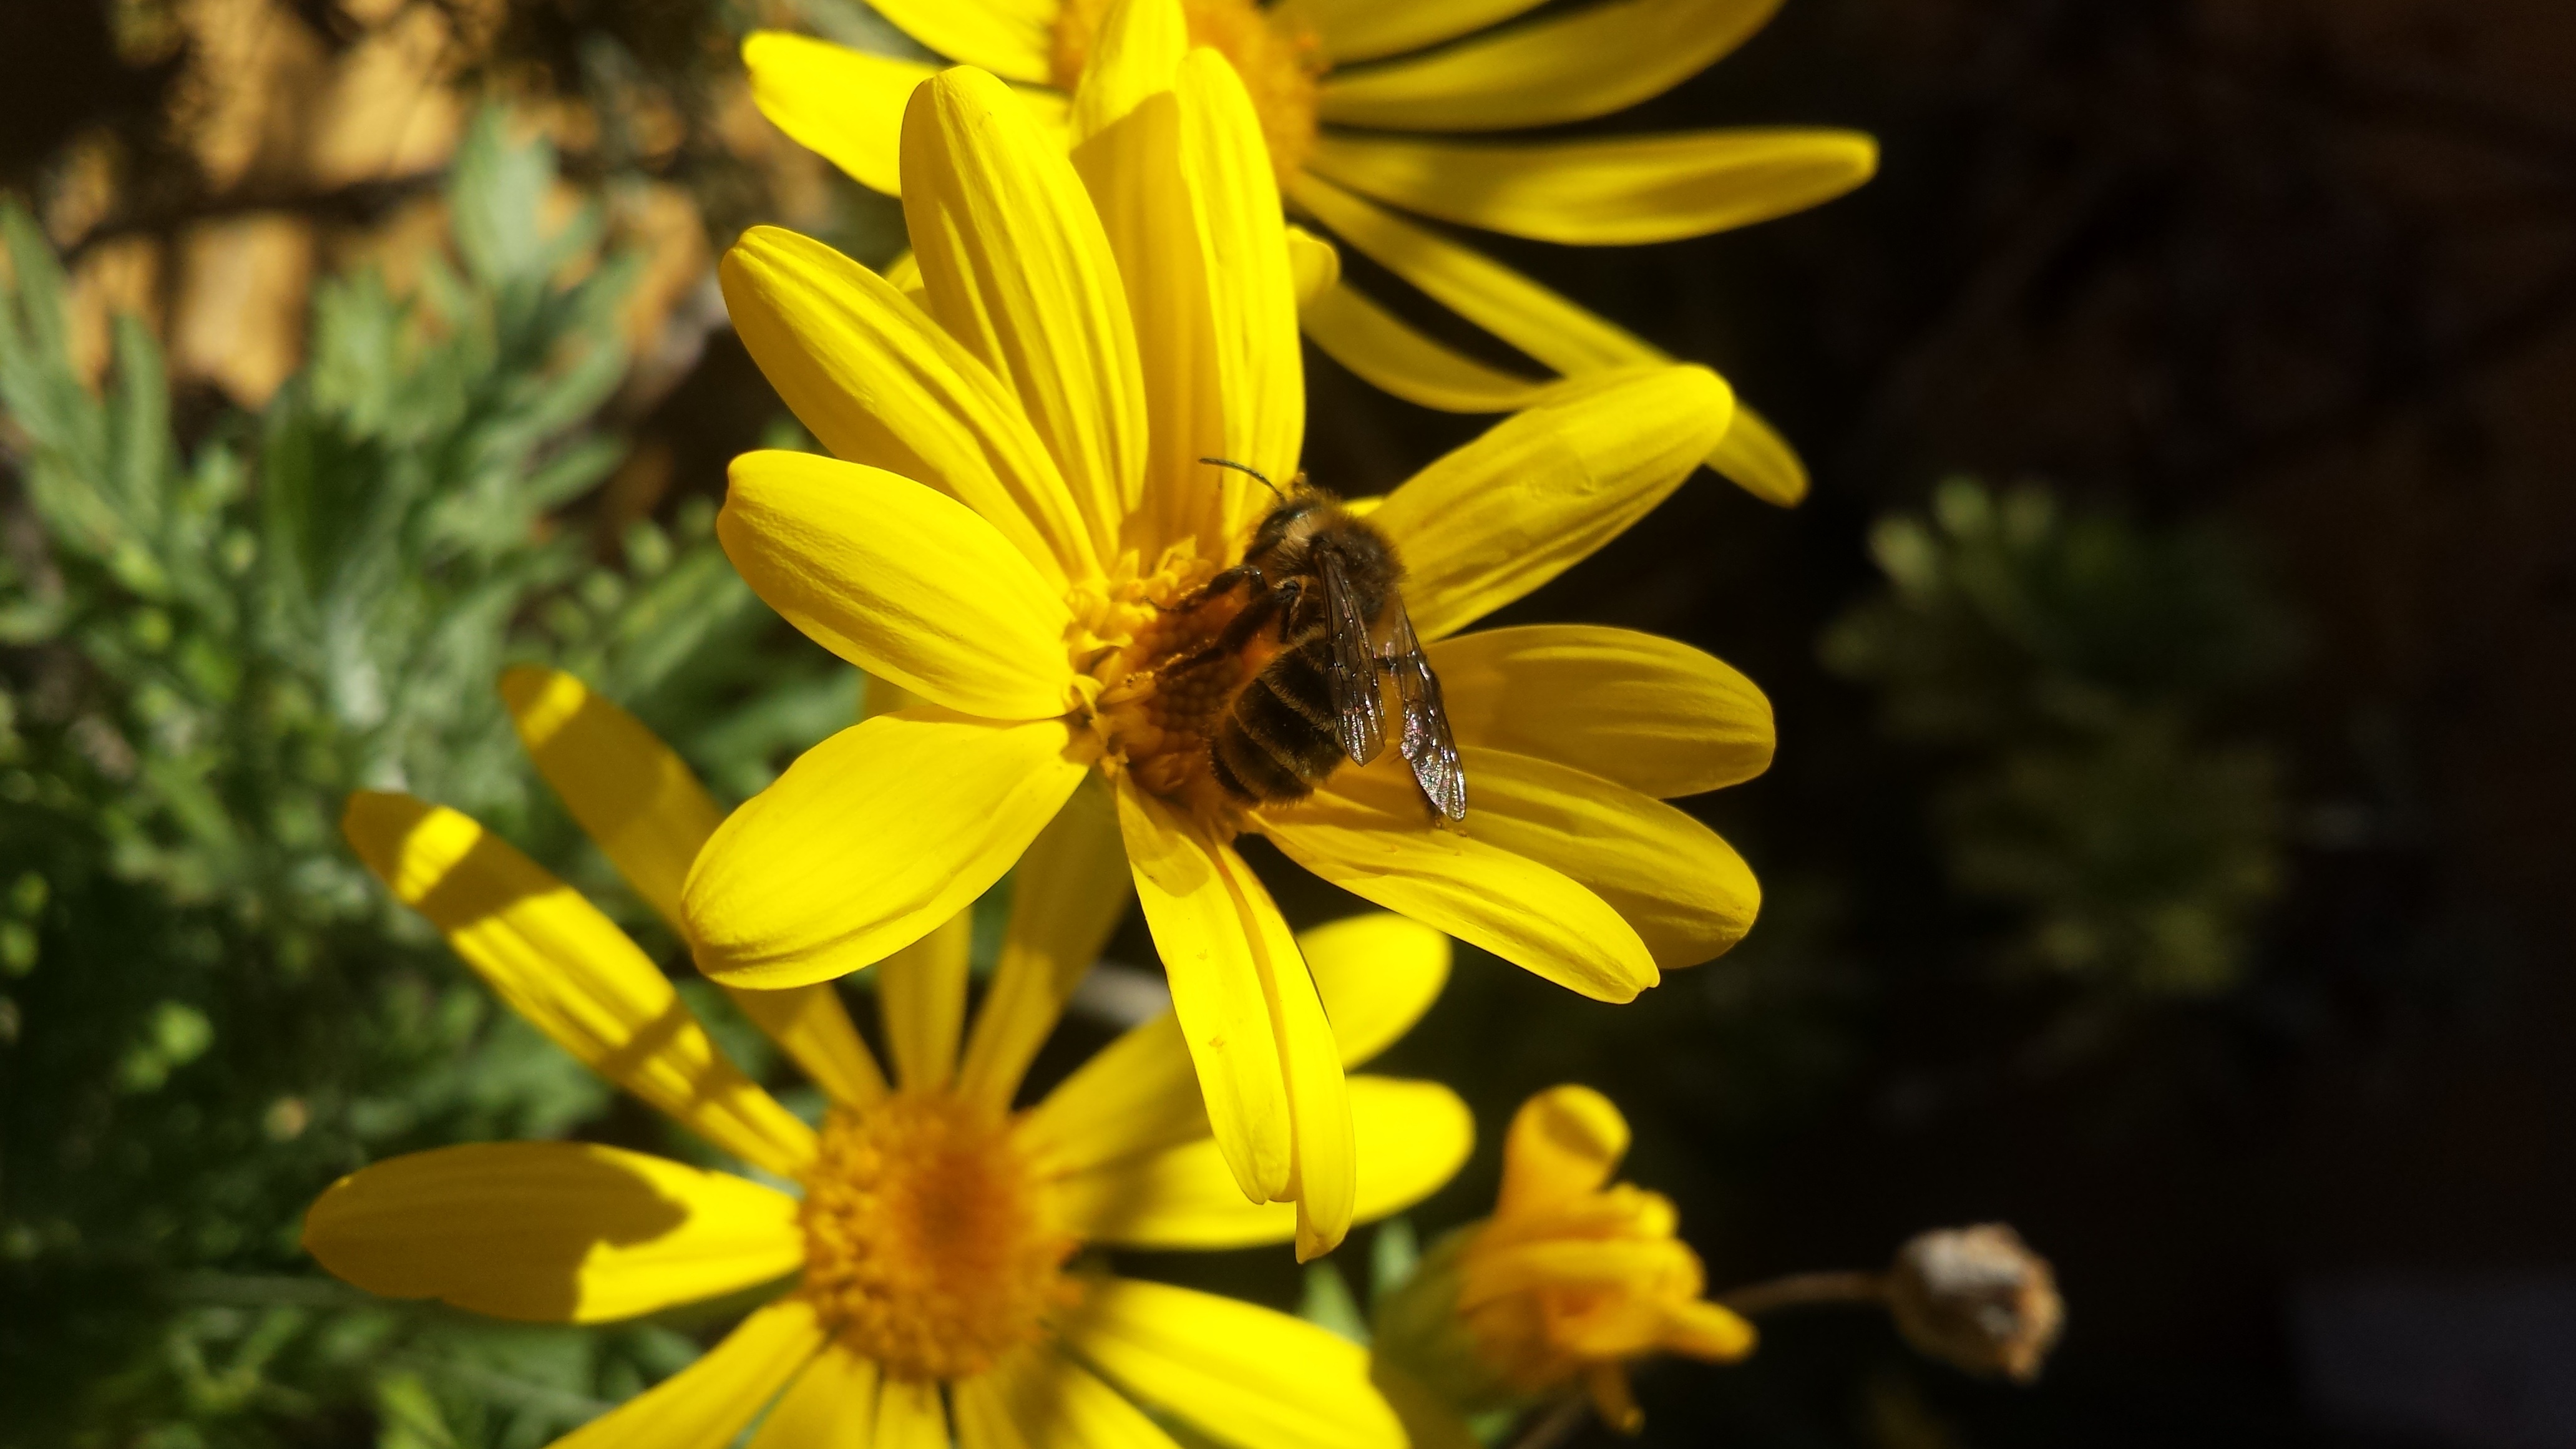
nature, plant, flower, petal, honey, daisy, pollen, insect, botany, yellow, garden, flora, fauna, invertebrate, wildflower, close up, animals, bee, nectar, macro photography, flowering plant, honey bee, daisy family, obrera, land plant, membrane winged insect